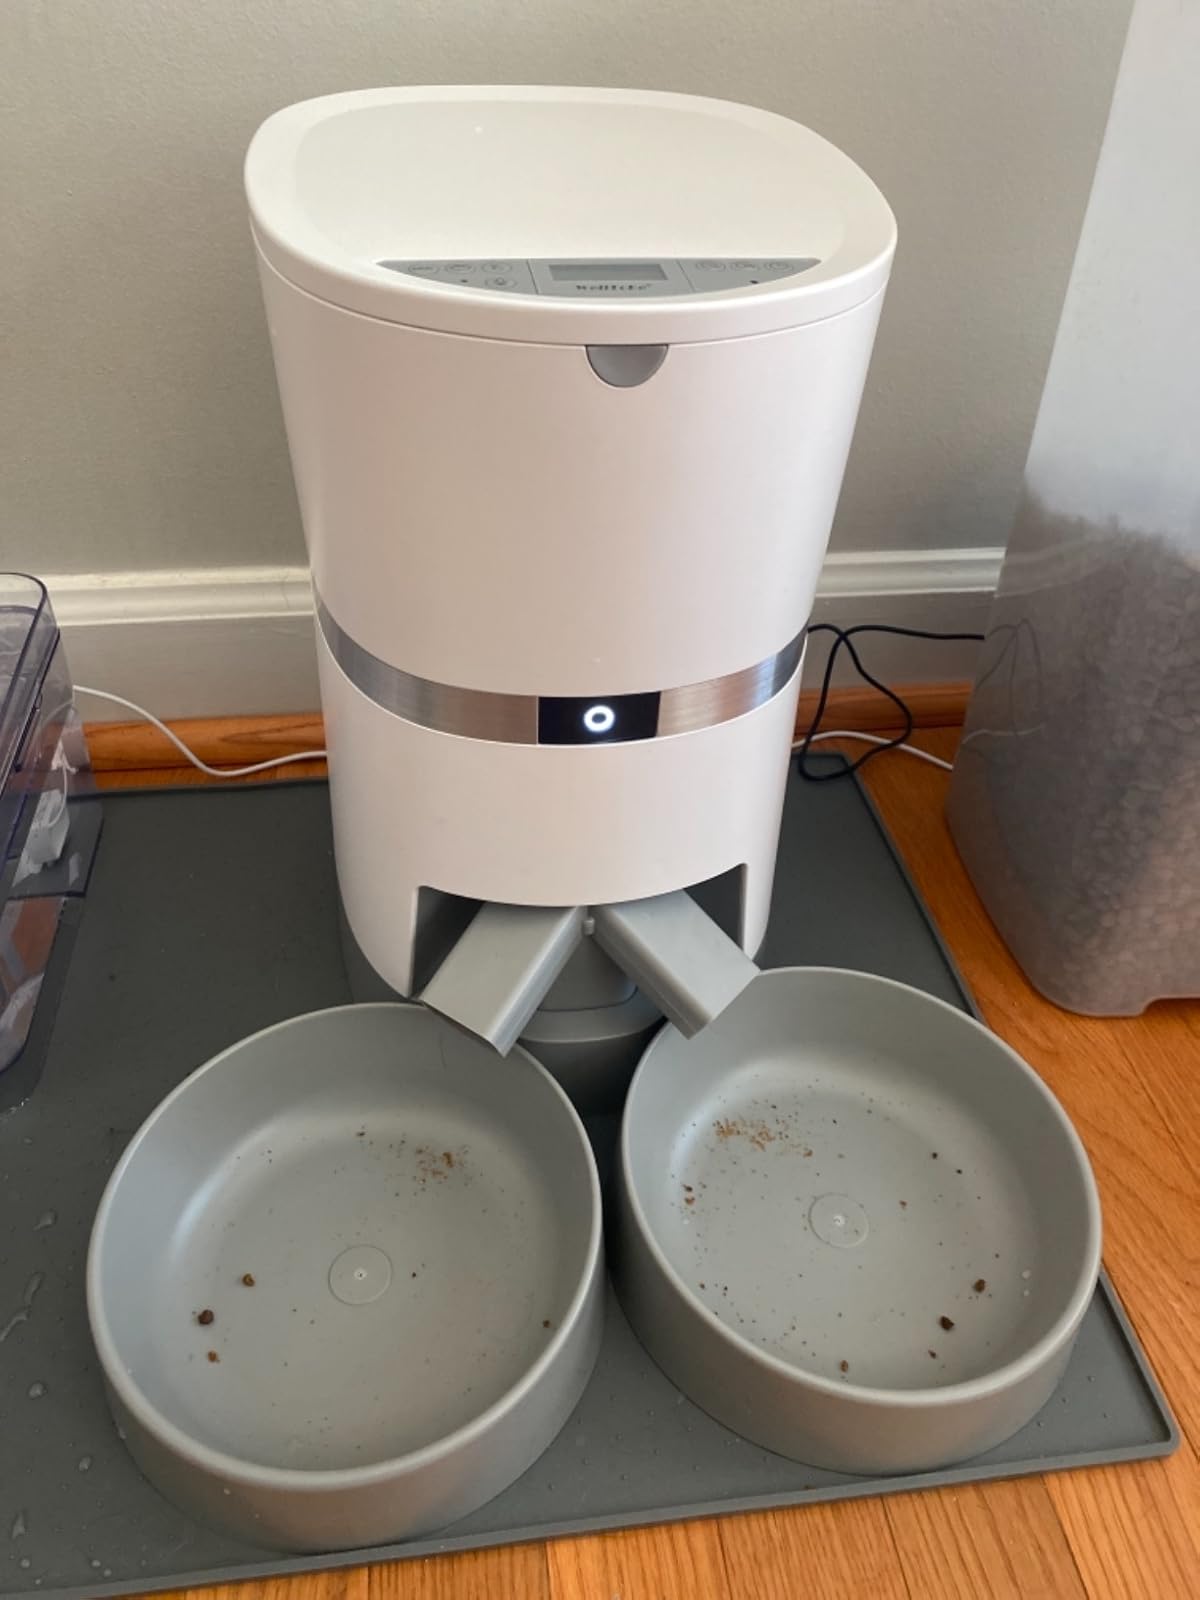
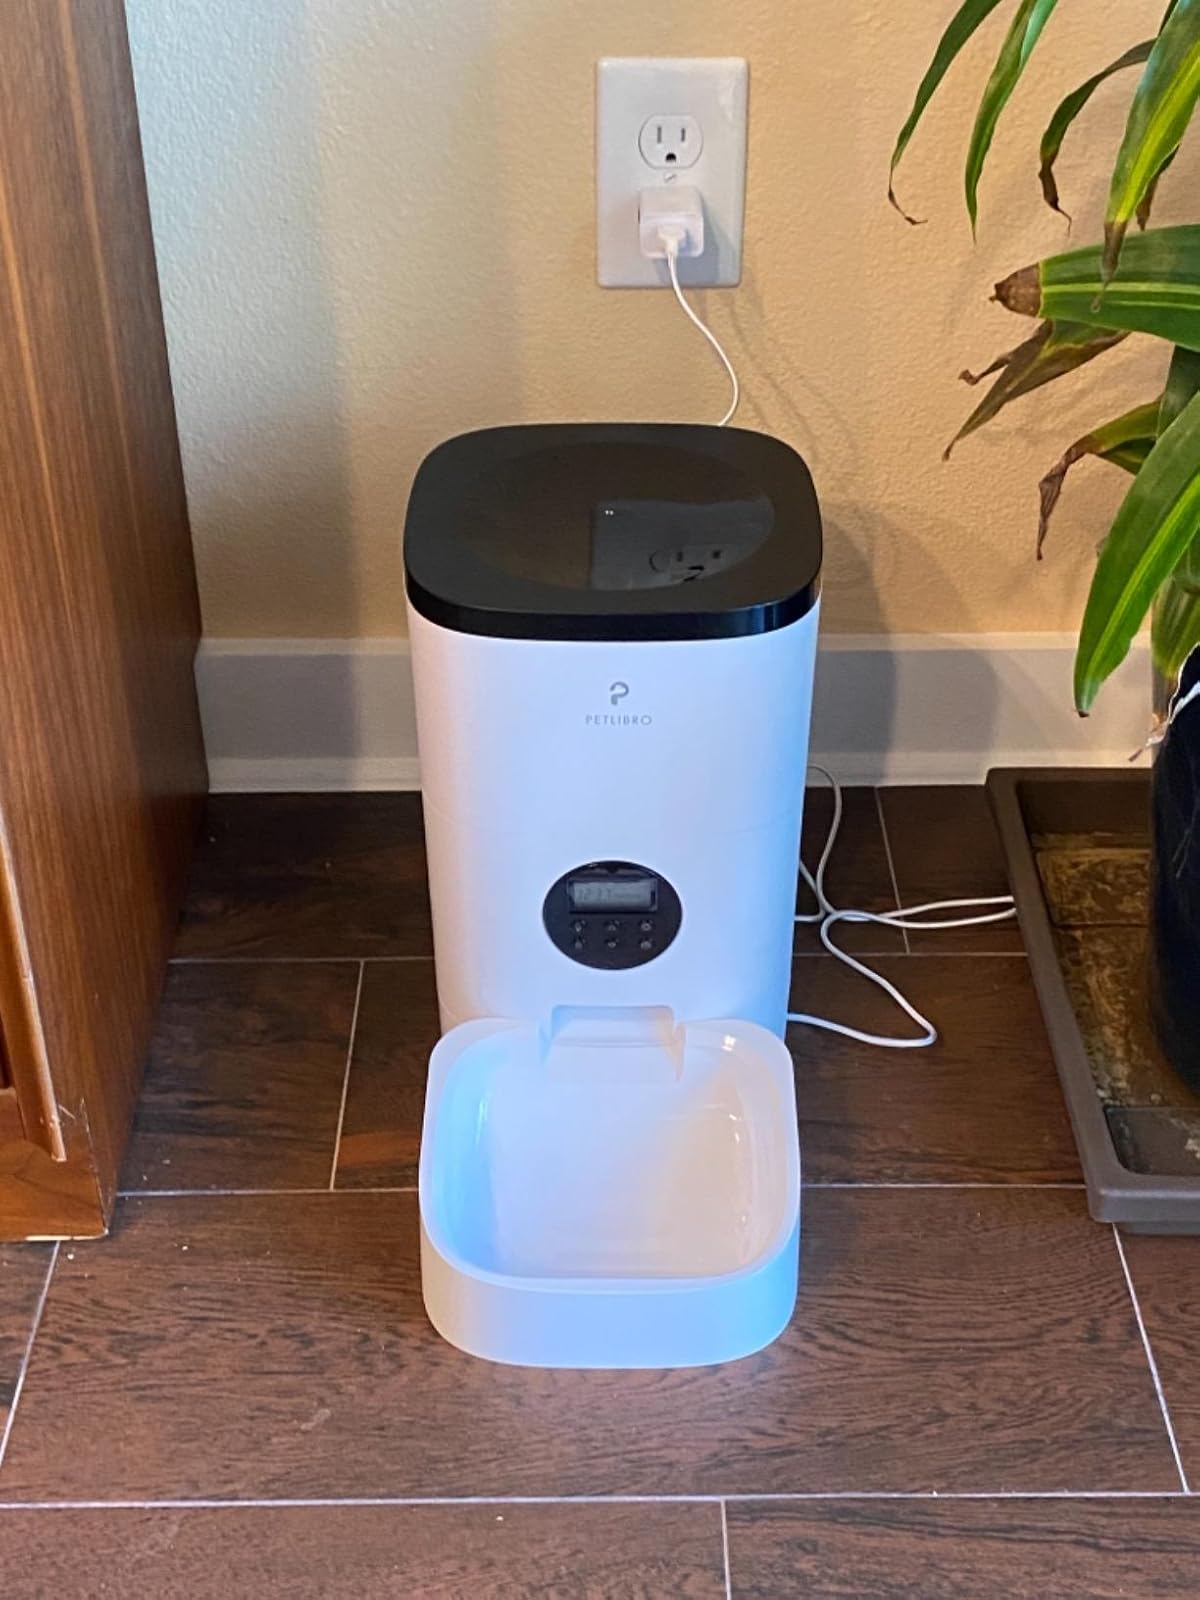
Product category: items_feeder
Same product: no